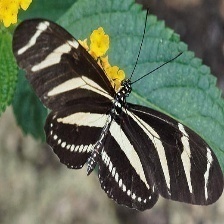
Species: ZEBRA LONG WING